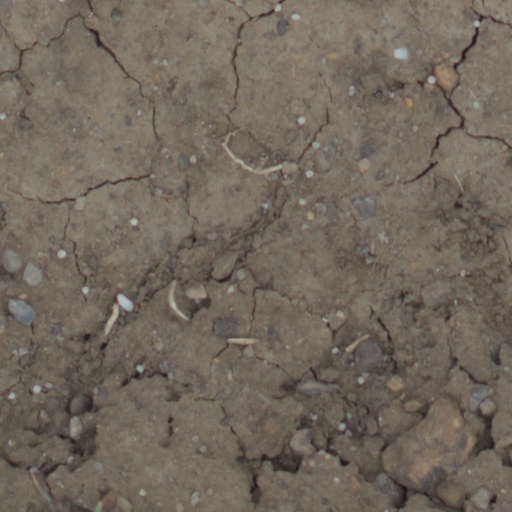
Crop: wheat